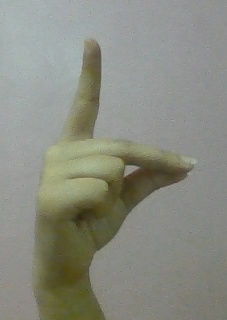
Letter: ta